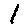
Label: 1